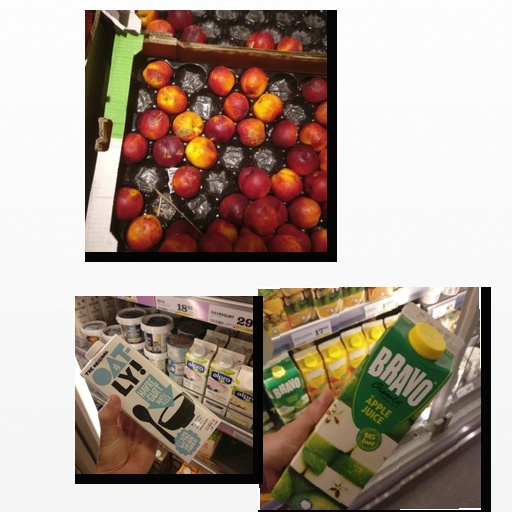
Food items: oat_yogurt, nectarine, apple_juice